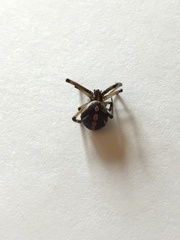
Species: Lactrodectus_hesperus